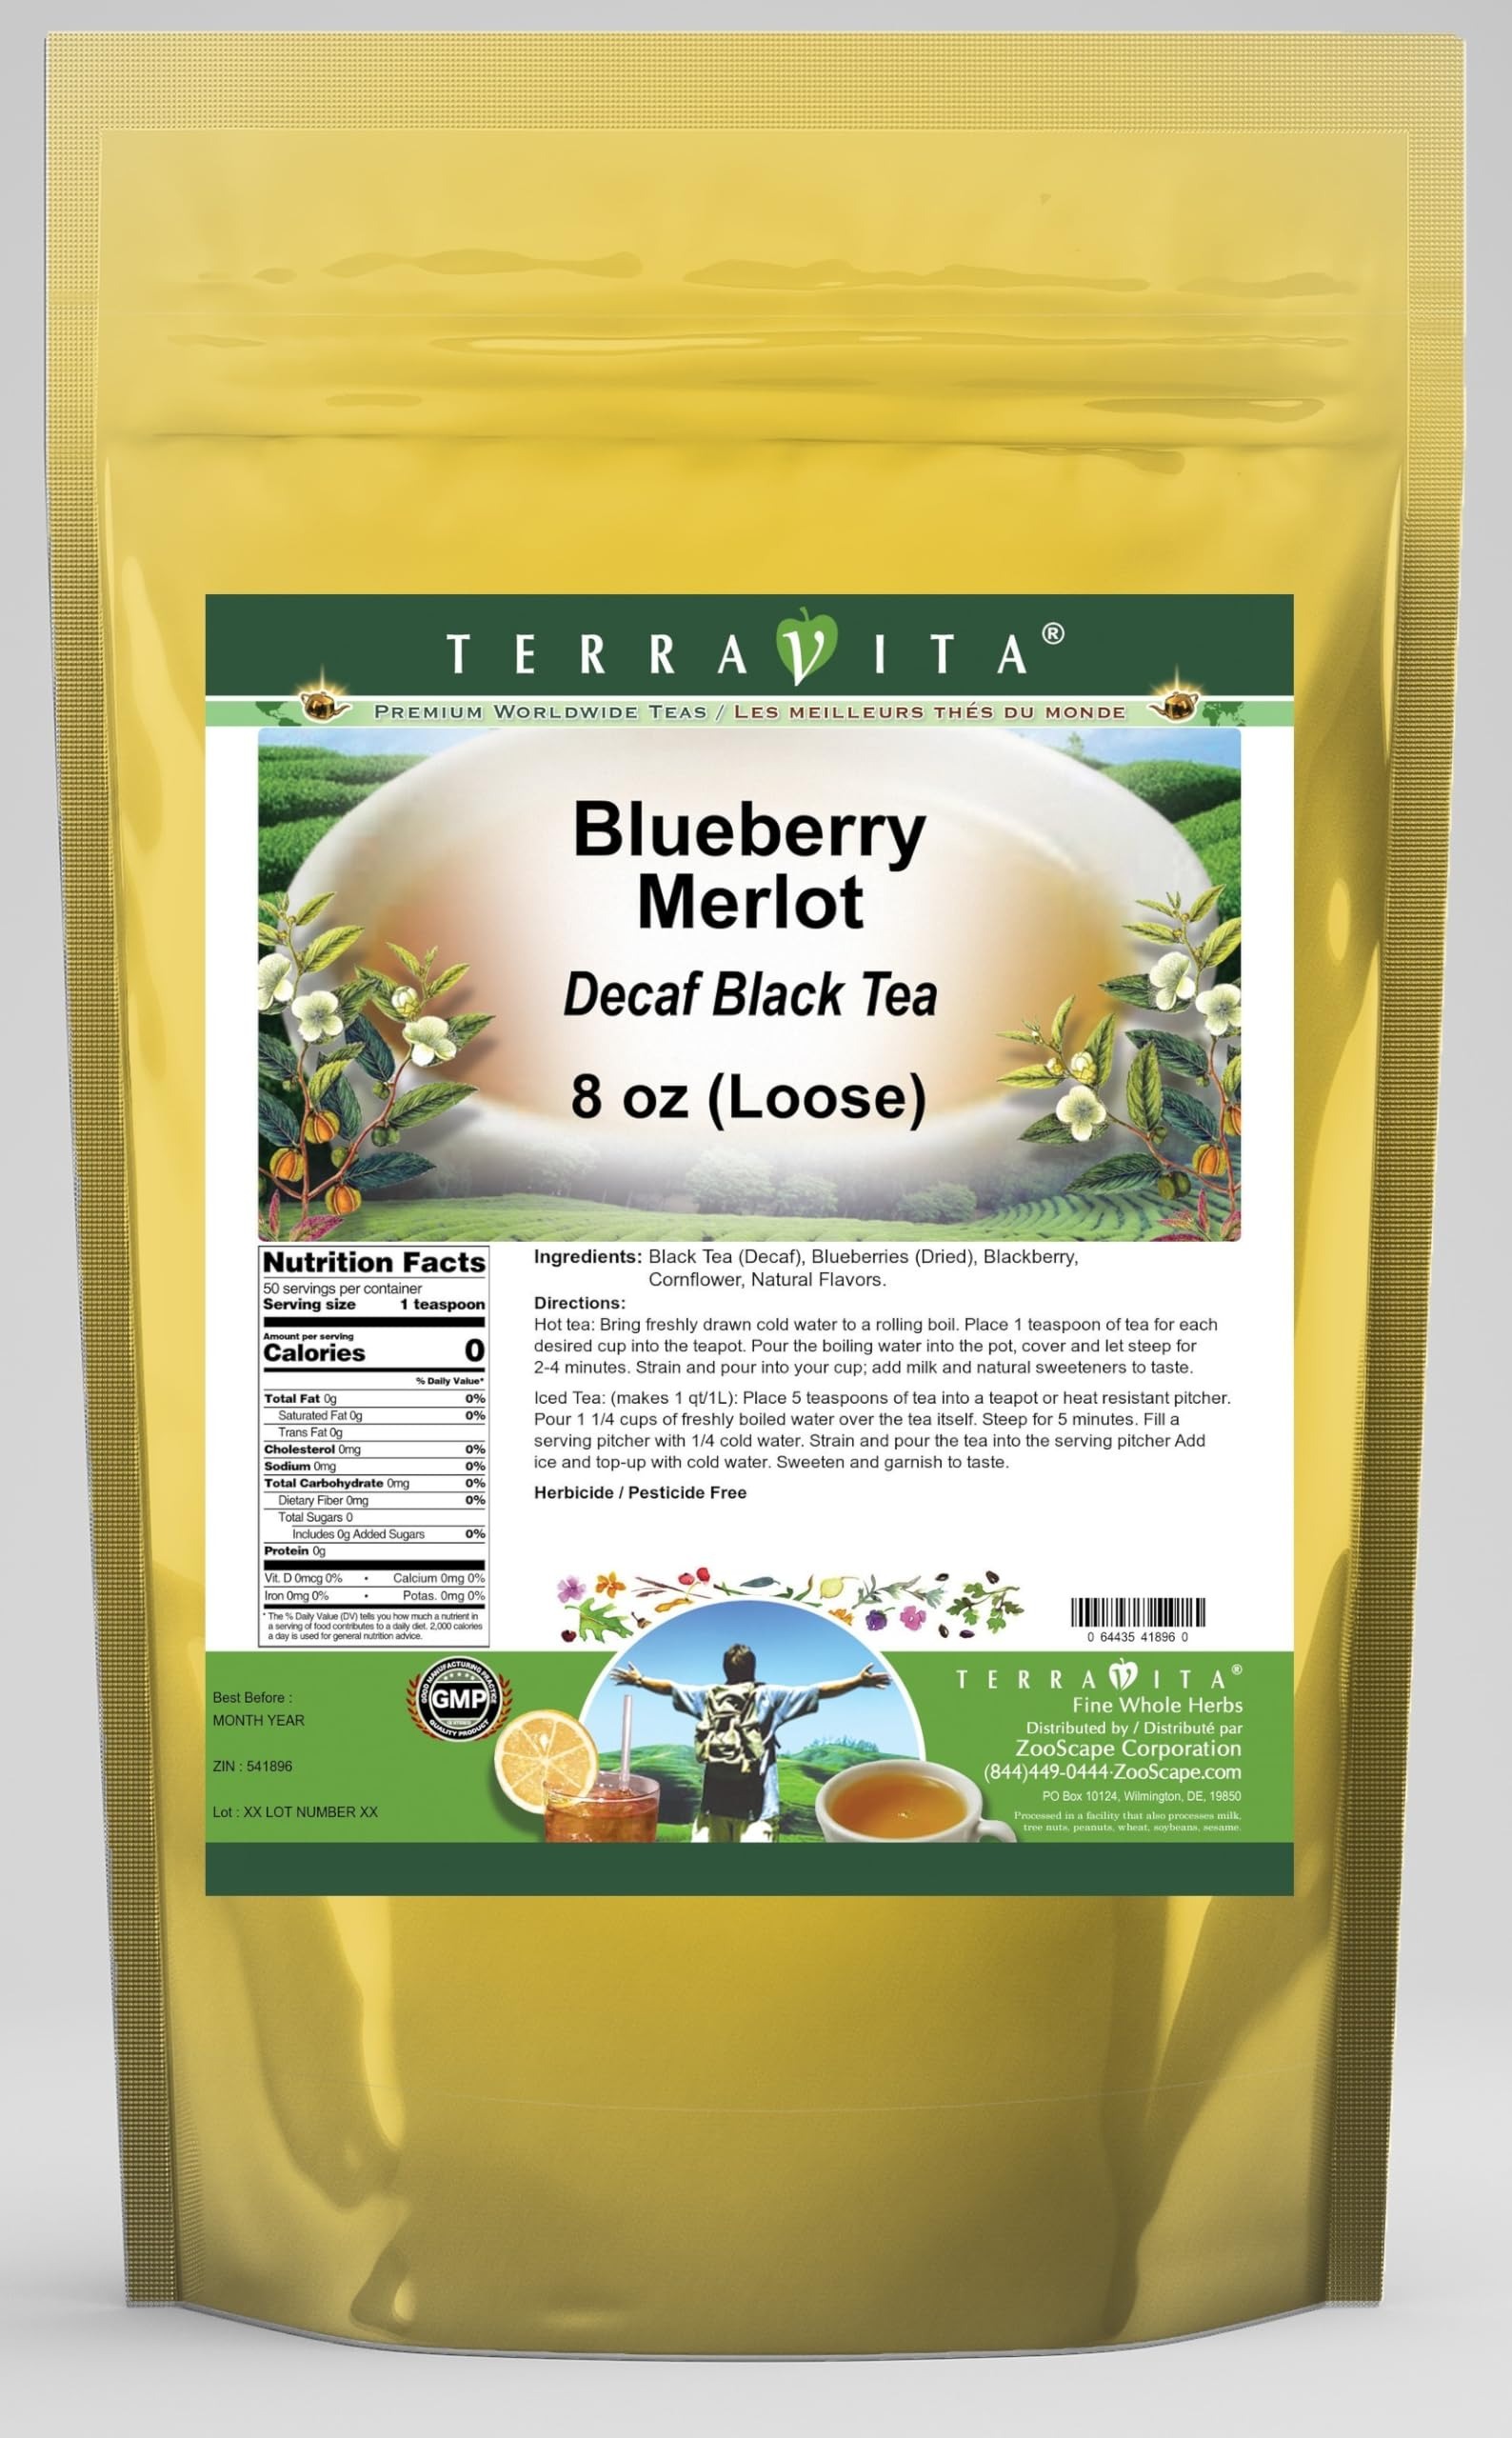
Item Name: Blueberry Merlot Decaf Black Tea (Loose) (8 oz, ZIN: 541896) - 2 Pack
Bullet Point 1: Our Blueberry Merlot Decaf Black Tea is a wonderful flavored decaffeinated Black tea with Blueberries, Blackberry and Cornflower. You will enjoy the simple and elegant Blueberry Merlot taste! - Ingredients: Decaf Black tea, Blueberries, Blackberry, Cornflower and Natural Blueberry Merlot Flavor.
Bullet Point 2: No fillers.
Bullet Point 3: Manufacturer: TerraVita
Bullet Point 4: Size: 8 oz
Bullet Point 5: Loose Leaf Black Tea - Packed in a convenient upright pouch!
Product Description: Our Blueberry Merlot Decaf Black Tea is a wonderful flavored decaffeinated Black tea with Blueberries, Blackberry and Cornflower. You will enjoy the simple and elegant Blueberry Merlot taste! - Ingredients: Decaf Black tea, Blueberries, Blackberry, Cornflower and Natural Blueberry Merlot Flavor. - Hot tea brewing method: Bring freshly drawn cold water to a rolling boil. Place 1 teaspoon of tea for each desired cup into the teapot. Pour the boiling water into the pot, cover and let steep for 2-4 minutes. Strain and pour into your cup; add milk and natural sweeteners to taste. - Iced tea brewing method: (to make 1 liter/quart): Place 5 teaspoons of tea into a teapot or heat resistant pitcher. Pour 1 1/4 cups of freshly boiled water over the tea itself. Steep for 5 minutes. Fill a serving pitcher with 1/4 cold water. Strain and pour the tea into the serving pitcher Add ice and top-up with cold water. Sweeten and garnish to taste. - TerraVita is an exclusive line of premium-quality, natural source products that use only the finest, purest and most potent ingredients found around the world. TerraVita is hallmarked by the highest possible standards of purity, potency, stability and freshness. All of our products are prepared with the highest elements of quality control, from raw materials through the entire manufacturing process, up to and including the moment that the bottles or bags are sealed for freshness and shipped out to you. Our highest possible standards are certified by independent laboratories and backed by our personal guarantee. - TerraVita exists to meet and ensure your family's health and wellness without the harmful effects of chemicals and health products. We strive to make all of our products affordable and reliable and are constantly searching the market to
Value: 16.0
Unit: Ounce

Price: 88.39